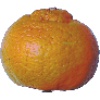
Label: Mandarine 1